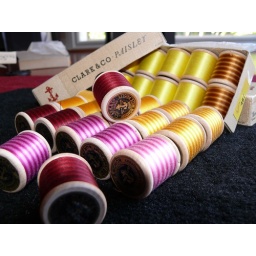
machine embroidery cotton on wooden cotton reels. Bought in a thrift shop